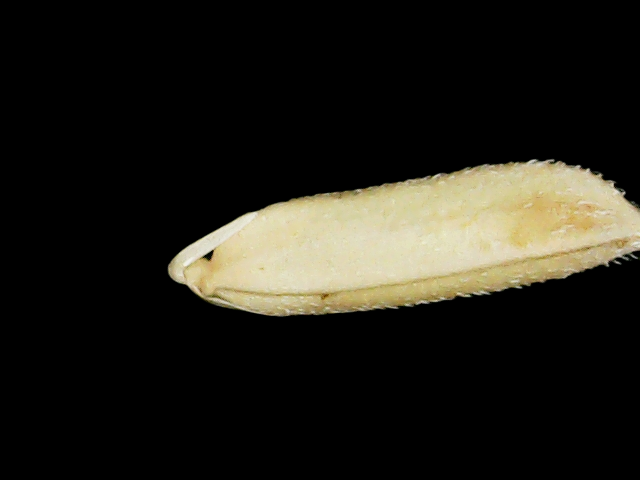
Rice variety: Binadhan26